Mira Sorvino

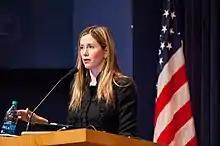
Sorvino at the Anti-Human Trafficking Symposium in Washington, D.C., January 30, 2013

In 2002, Sorvino appeared as the lead in "The Triumph of Love", an adaptation of the 1732 Marivaux play. That year she also starred in "WiseGirls" alongside Mariah Carey and Melora Walters. In 2006, she received a Golden Globe nomination for her role as an Immigration and Customs Enforcement agent in the Lifetime film "Human Trafficking". She had a supporting role in the drama "Reservation Road" (2007) with Mark Ruffalo.